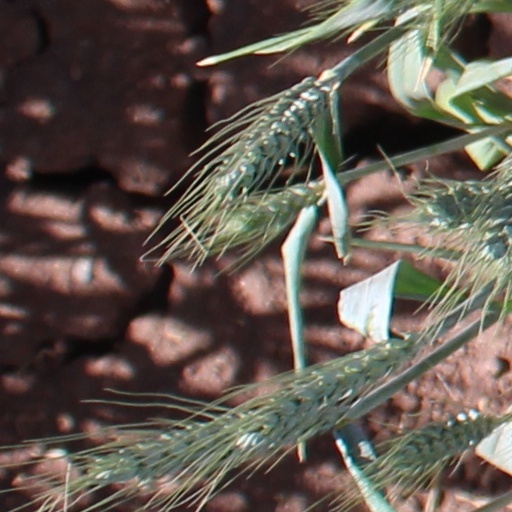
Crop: wheat